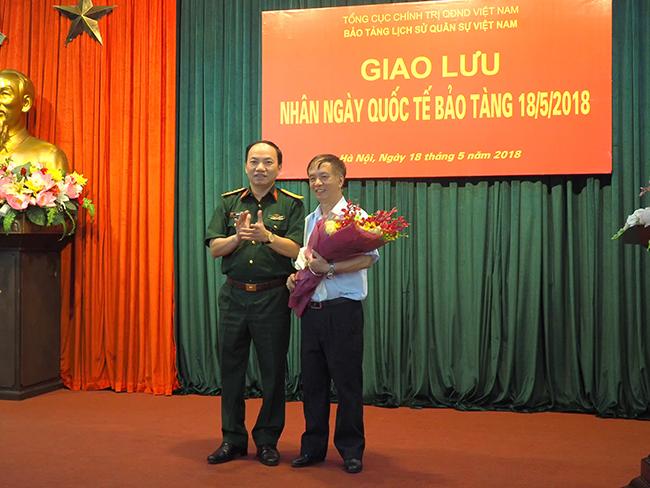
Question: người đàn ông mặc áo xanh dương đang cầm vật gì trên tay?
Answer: một bó hoa